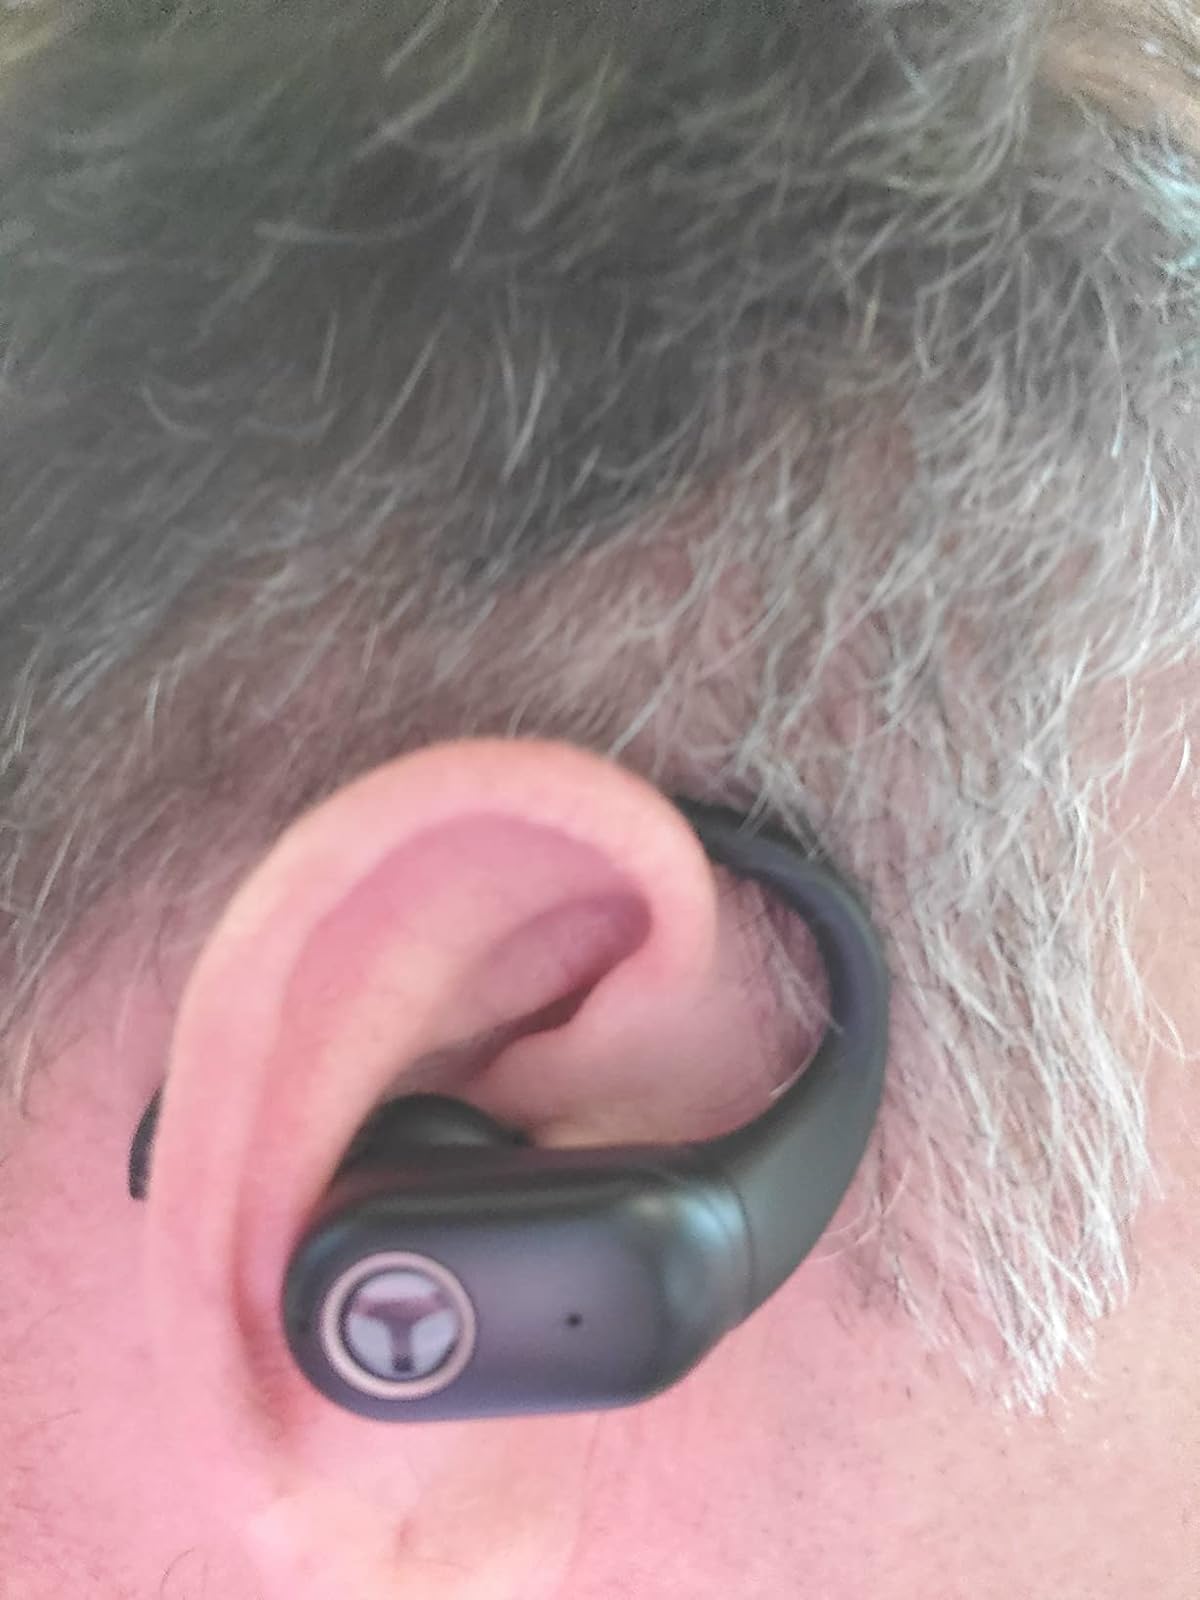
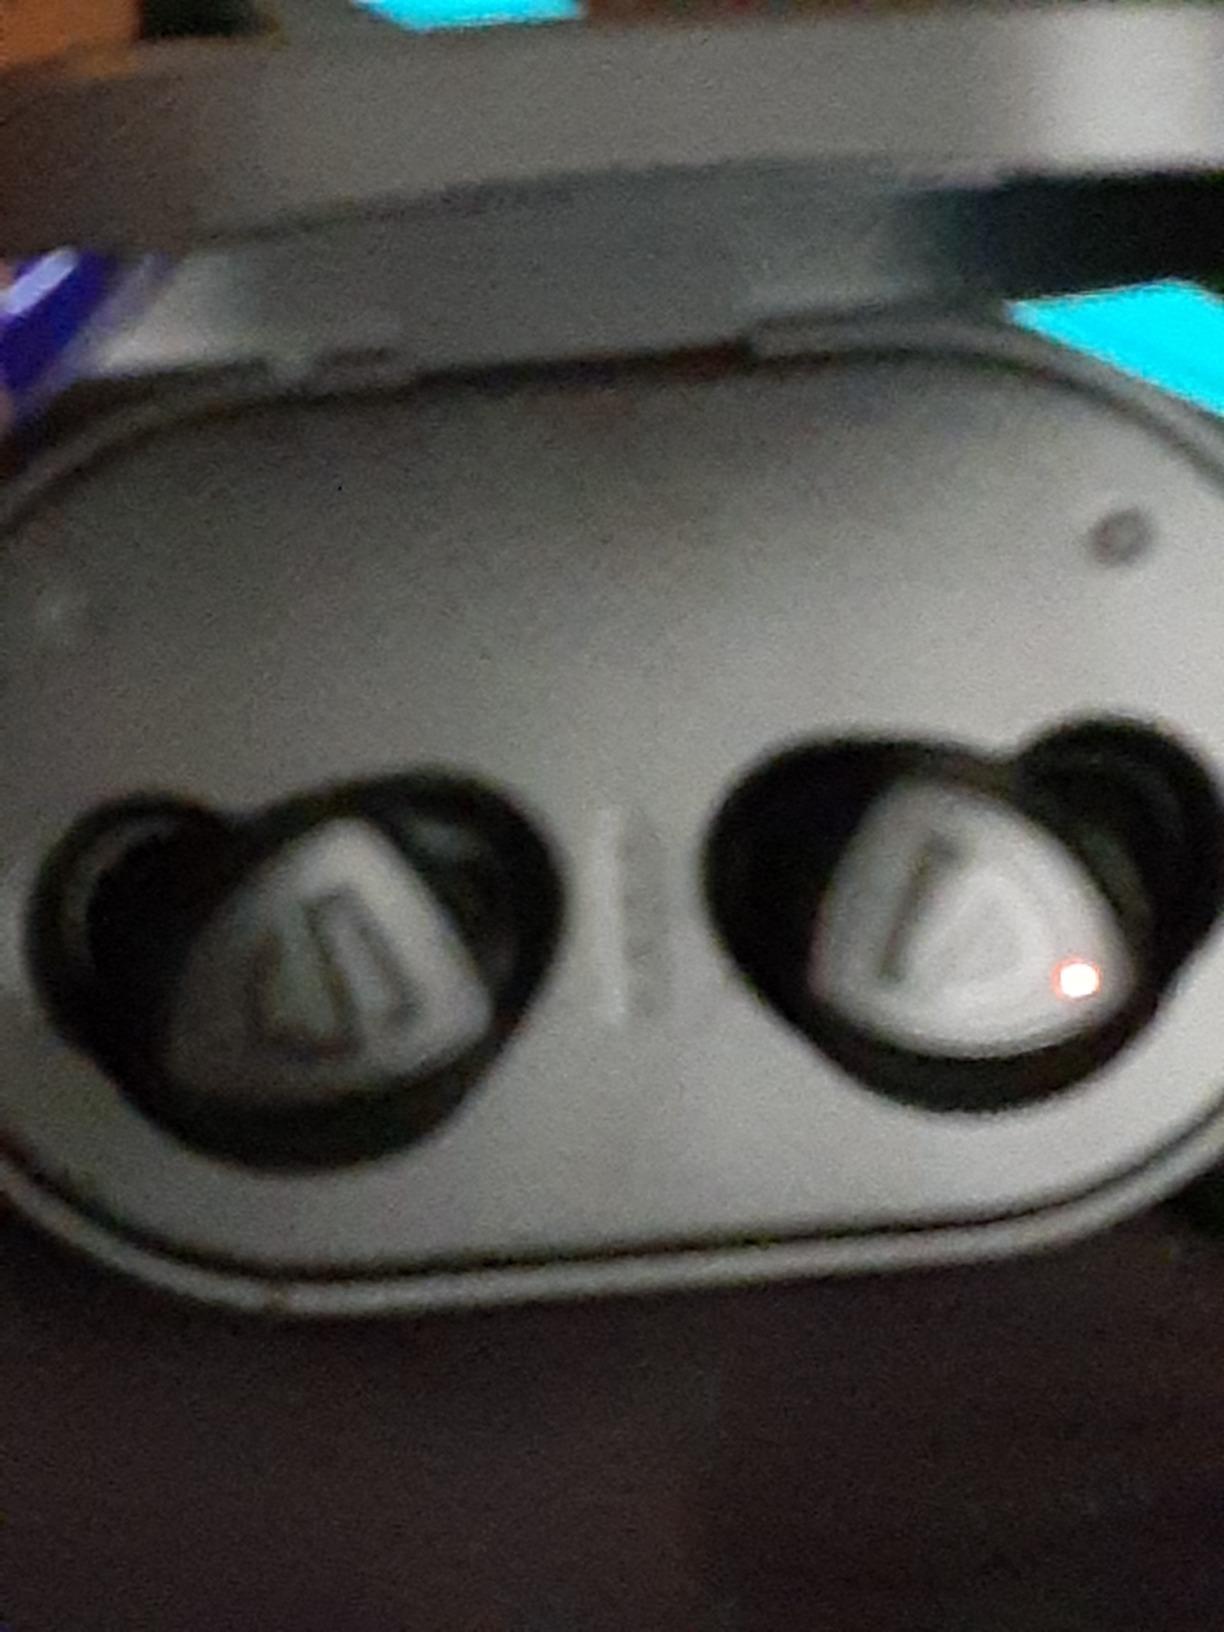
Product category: earbuds
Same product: no